Tommy Karevik

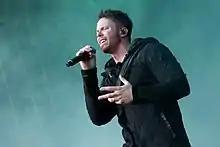
Karevik performing with Kamelot at Masters of Rock in 2018

In 2011, Karevik performed as a guest vocalist for the American symphonic metal band Kamelot. Kamelot was forced to tour without their longtime vocalist Roy Khan, who was unable to perform due to personal problems and health issues. Khan was replaced on tour by Italian singer Fabio Lione of Rhapsody of Fire and during the tour Kamelot announced that Khan had left the band. During Kamelot's tour of Europe, Karevik joined the crew, singing mostly backing vocals, but also performing solo on the songs "EdenEcho" and "Center of the Universe".